Question: Please indicate a possible affordance area of drink_with_cup that can be used for holding
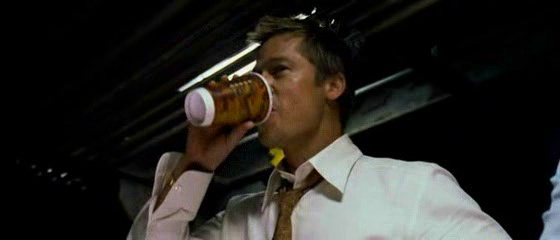
Answer: [185.5, 71, 270.5, 123]